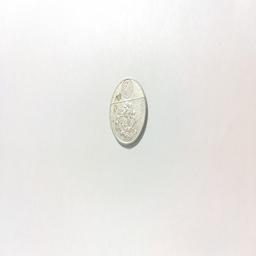
Label: 1_New_Back